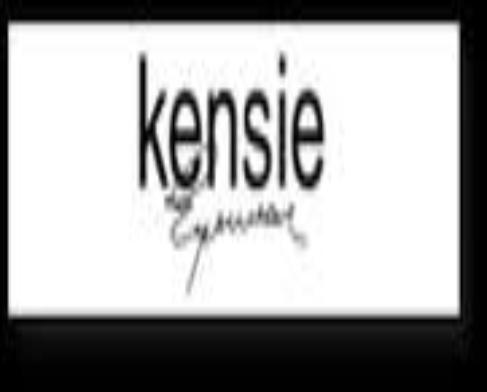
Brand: kensie
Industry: Clothes